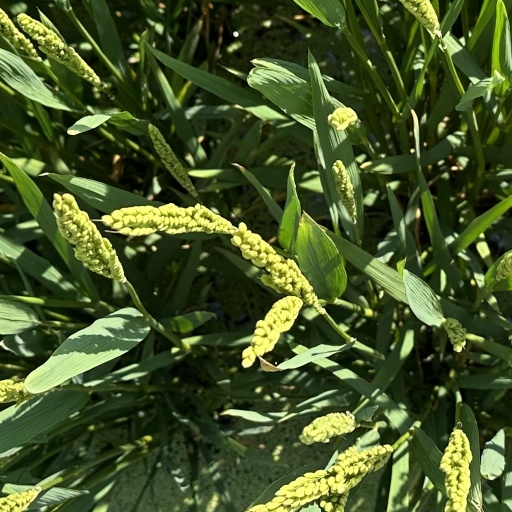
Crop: rice